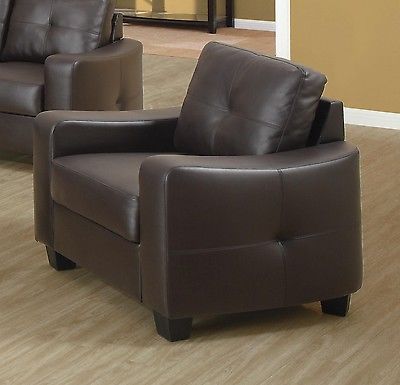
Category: sofa